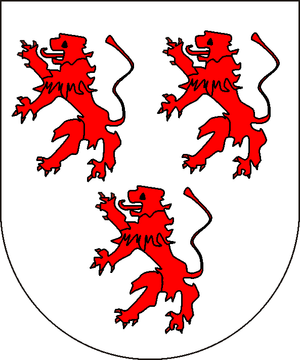
Le Cercle du Bas-Rhin-Westphalie fut un cercle impérial du Saint-Empire romain germanique. Il fut fondé en 1500.